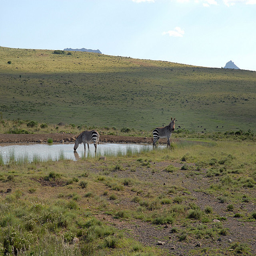
A couple of zebra drinking water from a river.
A zebra drinking water as the other walks off .
Zebras at a water hole drinking during the day
one zebra drinking at a pond and another standing
Zebras walking around and drinking water from the pond.